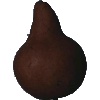
Label: pear_kaiser